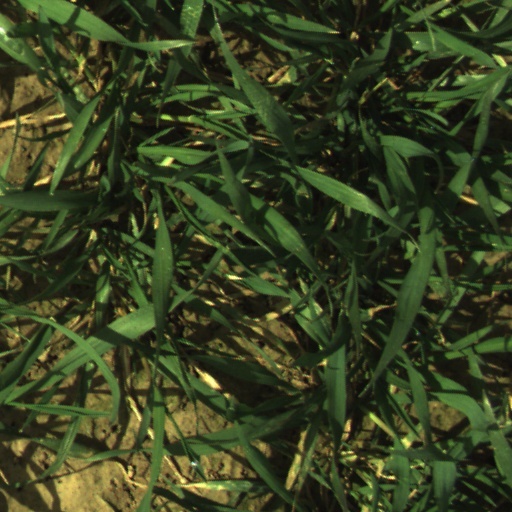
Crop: wheat